Johannes Bugenhagen

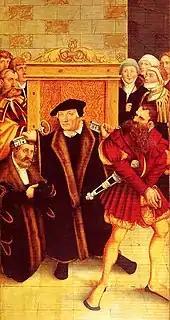
"Die Predigt rechter Altarflügel der Vorderseite des Altars der Wittenberger Stadtkirche" by Lucas Cranach the Elder. Note the keys of the kingdom in Bugenhagen's hands

In Wittenberg, Bugenhagen was elected parish pastor on 25 October 1523, making him Martin Luther's pastor and confessor. He was a member of Luther's team translating the Holy Bible from Greek and Hebrew to German, and opened the debate on Ulrich Zwingli's reforms.